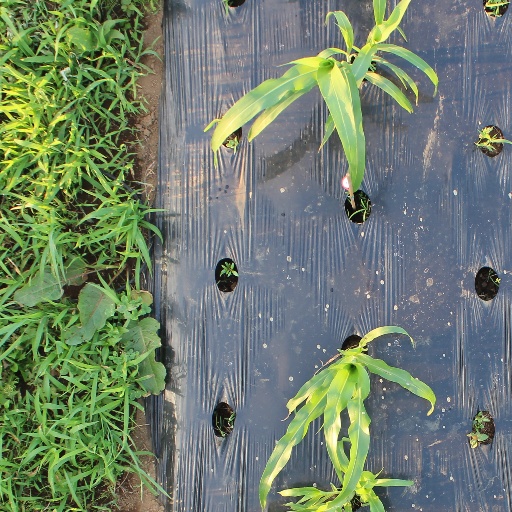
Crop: sorghum